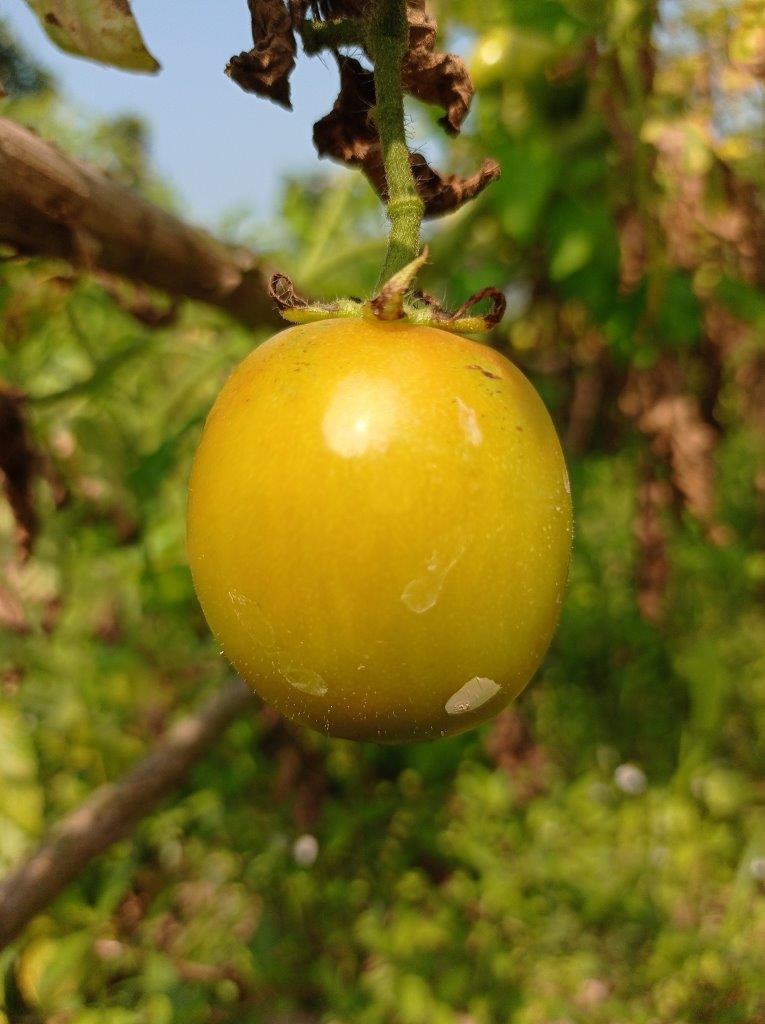
Maturity: Mature